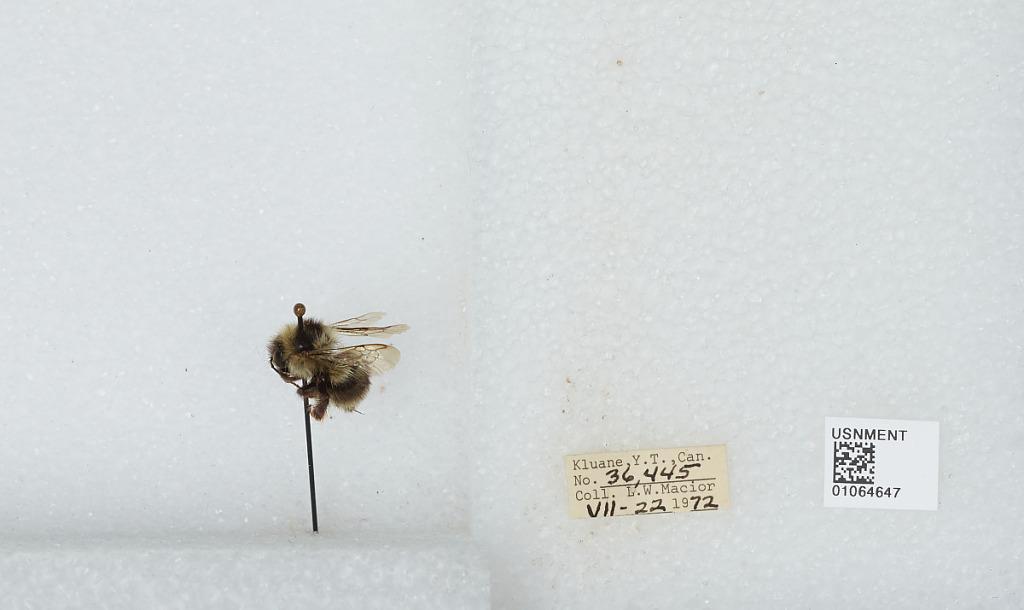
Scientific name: Bombus bifarius nearcticus
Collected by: L. Macior
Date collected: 1972-7-22
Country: Canada
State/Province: Yukon Territory
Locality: Kluane
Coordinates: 60.75, -139.5